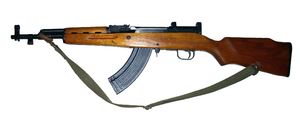
Les premières carabines Type 56 chinoises étaient identiques aux SKS soviétiques.